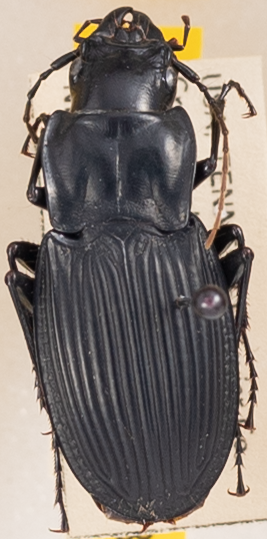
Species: Dicaelus teter
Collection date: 2022-06-21
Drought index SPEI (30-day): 0.168
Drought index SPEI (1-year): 0.668
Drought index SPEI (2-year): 1.13